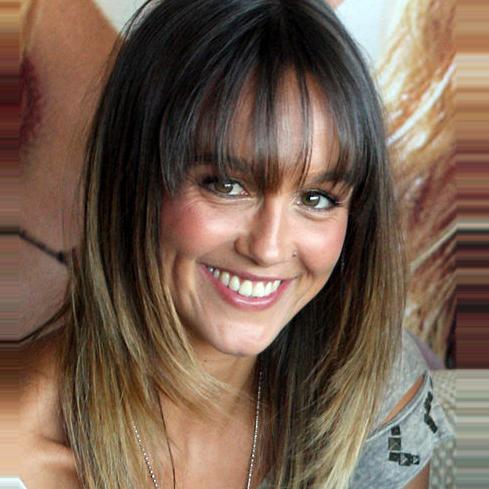
Age: 28